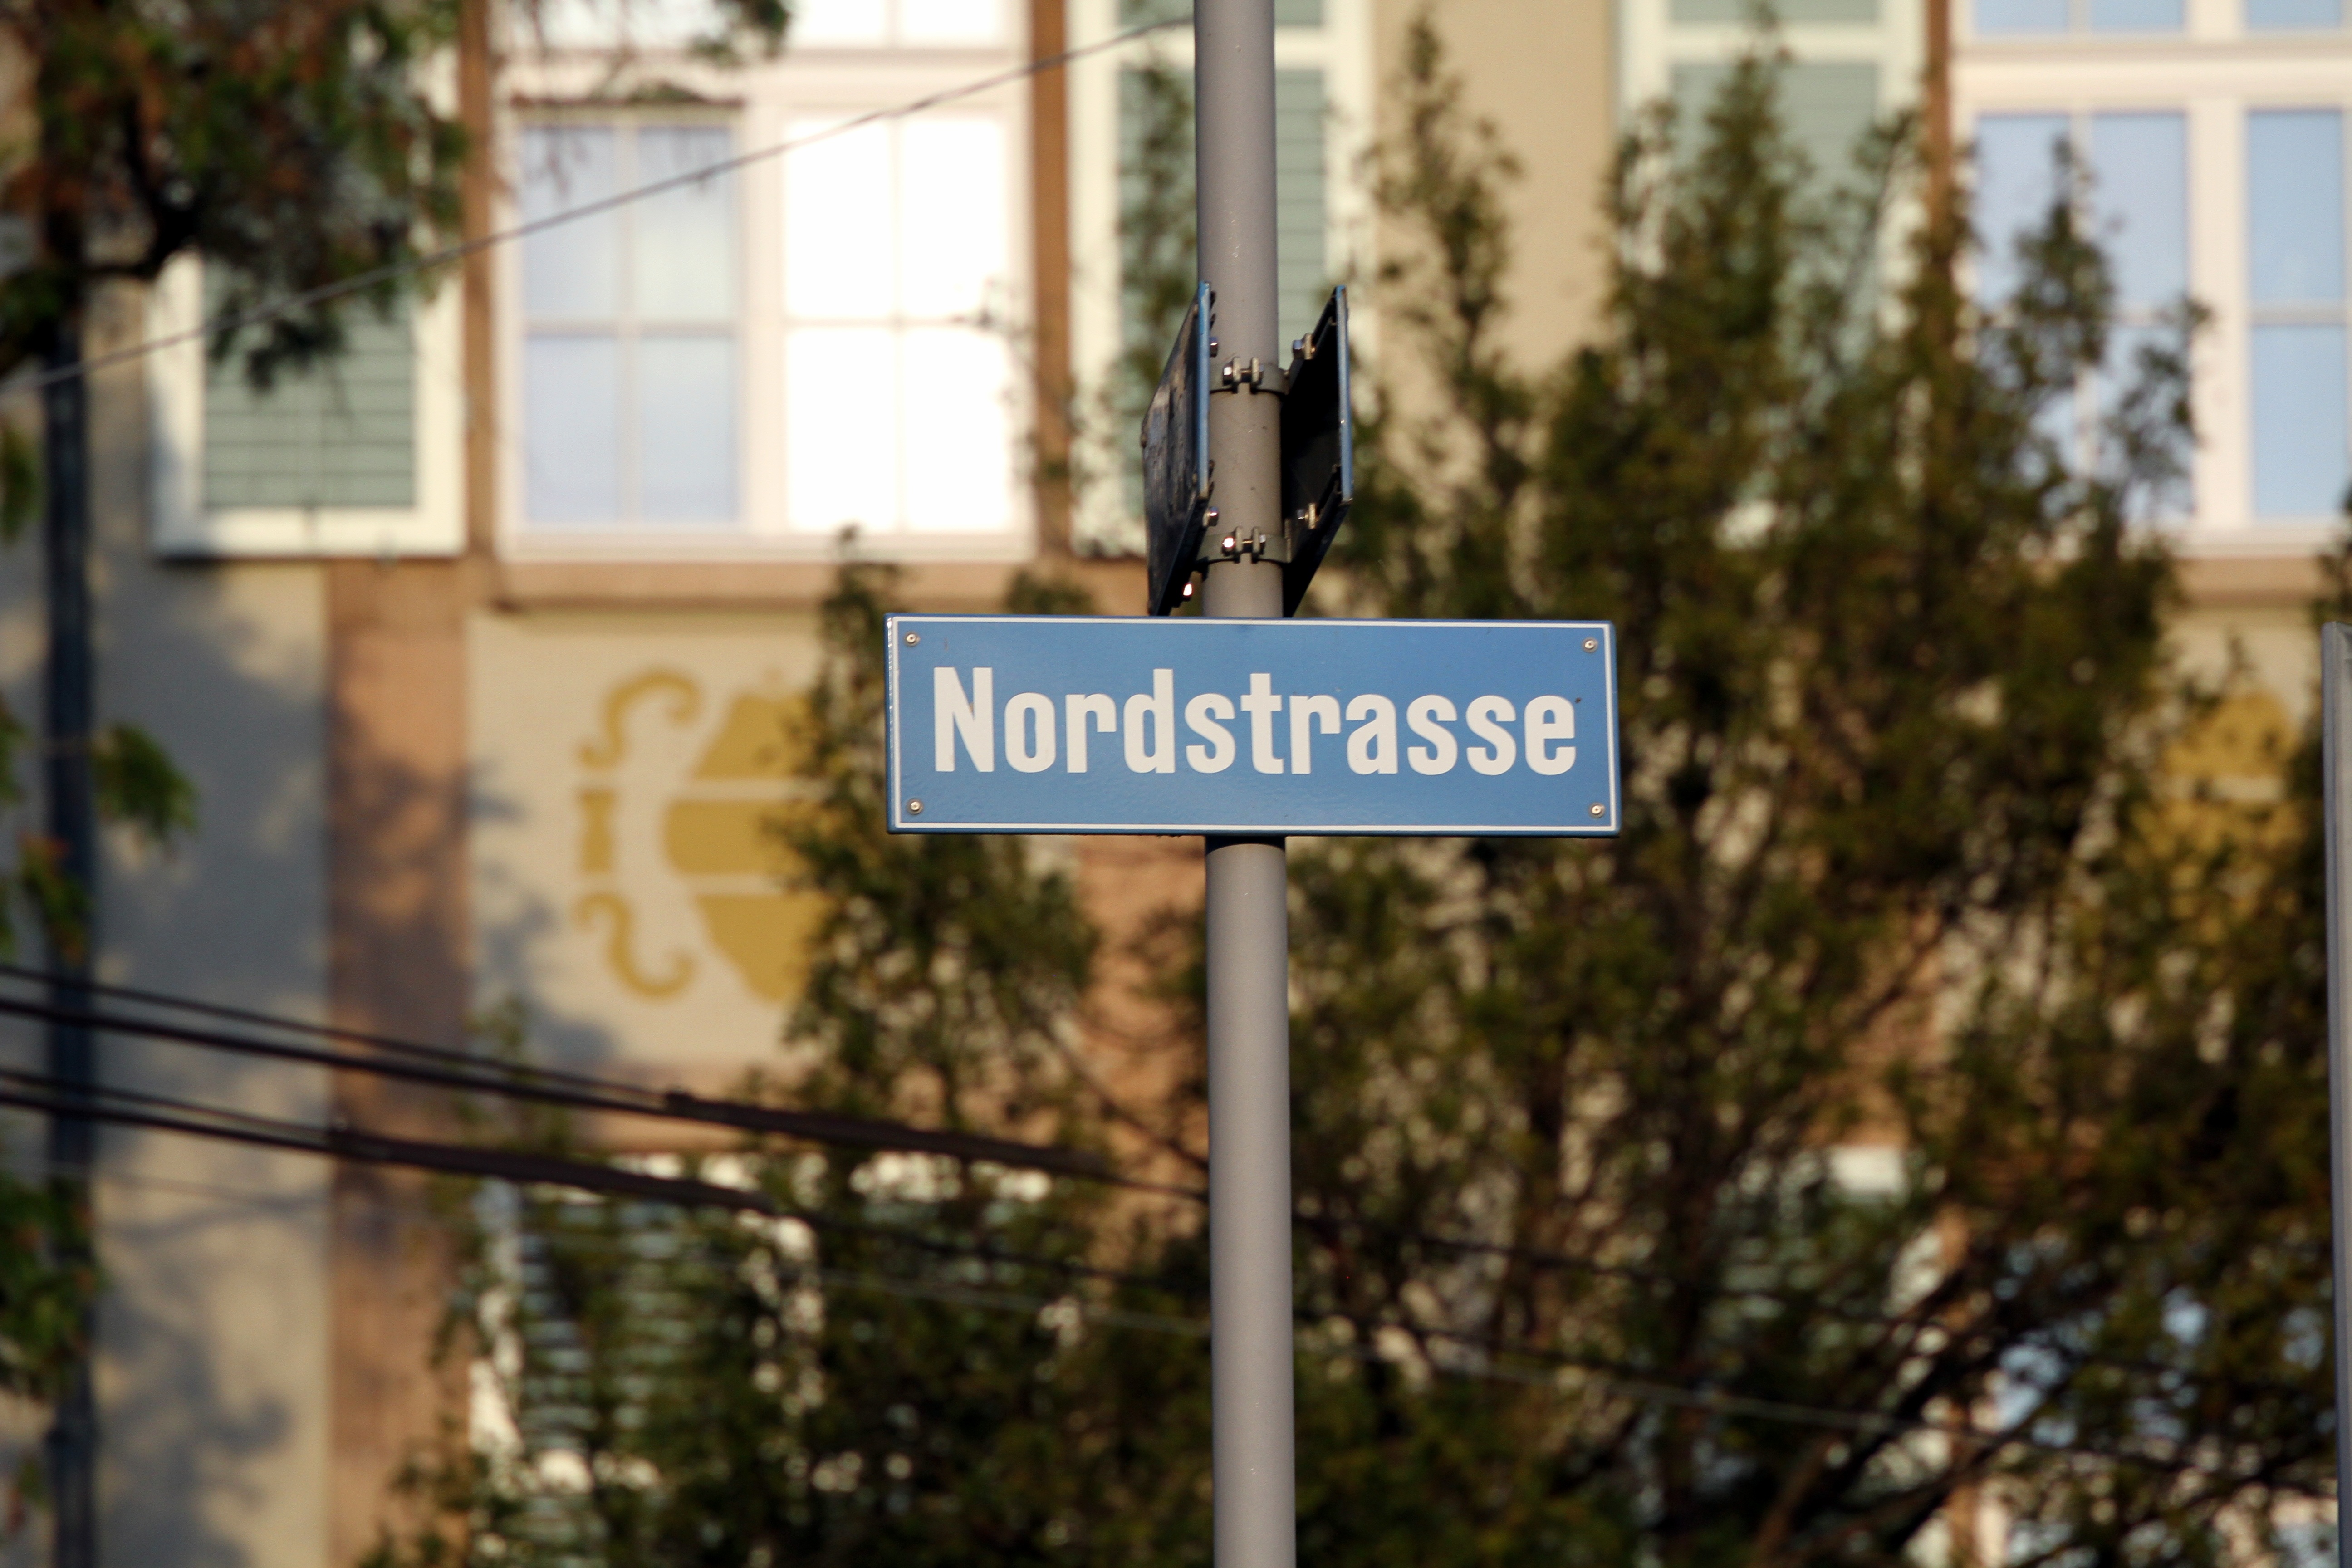
window, home, urban, autumn, street sign, lighting, zurich, residential area, street names, north street